Spoiler (film)

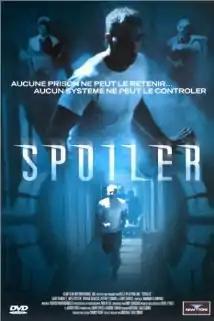
DVD cover

Spoiler is a 1998 American action sci-fi film directed by Jeff Burr and starring Gary Daniels and Meg Foster. It takes place in New York in the far future.